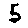
Label: 5